Beatrice Prentice

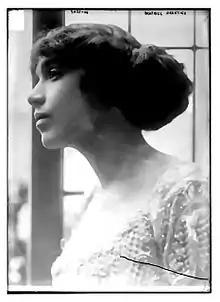
Library of Congress c. 1910–1915

Per the baptismal records of Mount Vernon Trinity Church (Episcopal), New York, Prentice was born in Mount Vernon, the daughter of Fannie (Mills) and Daniel Prentice, but had ties to a prominent New York City family whose members were listed in the "blue book" social register. The other Prentices objected when she entered the acting profession. She married the silent film actor Harrison Ford on March 29, 1909. Because of her family's objection to her marriage, the union was not discovered by newspapers until late August 1910. Prentice was independently wealthy; she owned a lily farm in Bermuda. She met Ford when both were in the "Soldiers of Fortune" company.